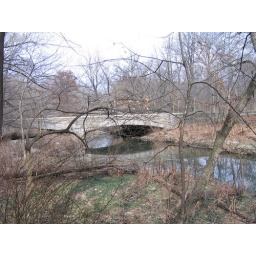
bridge over bronx river